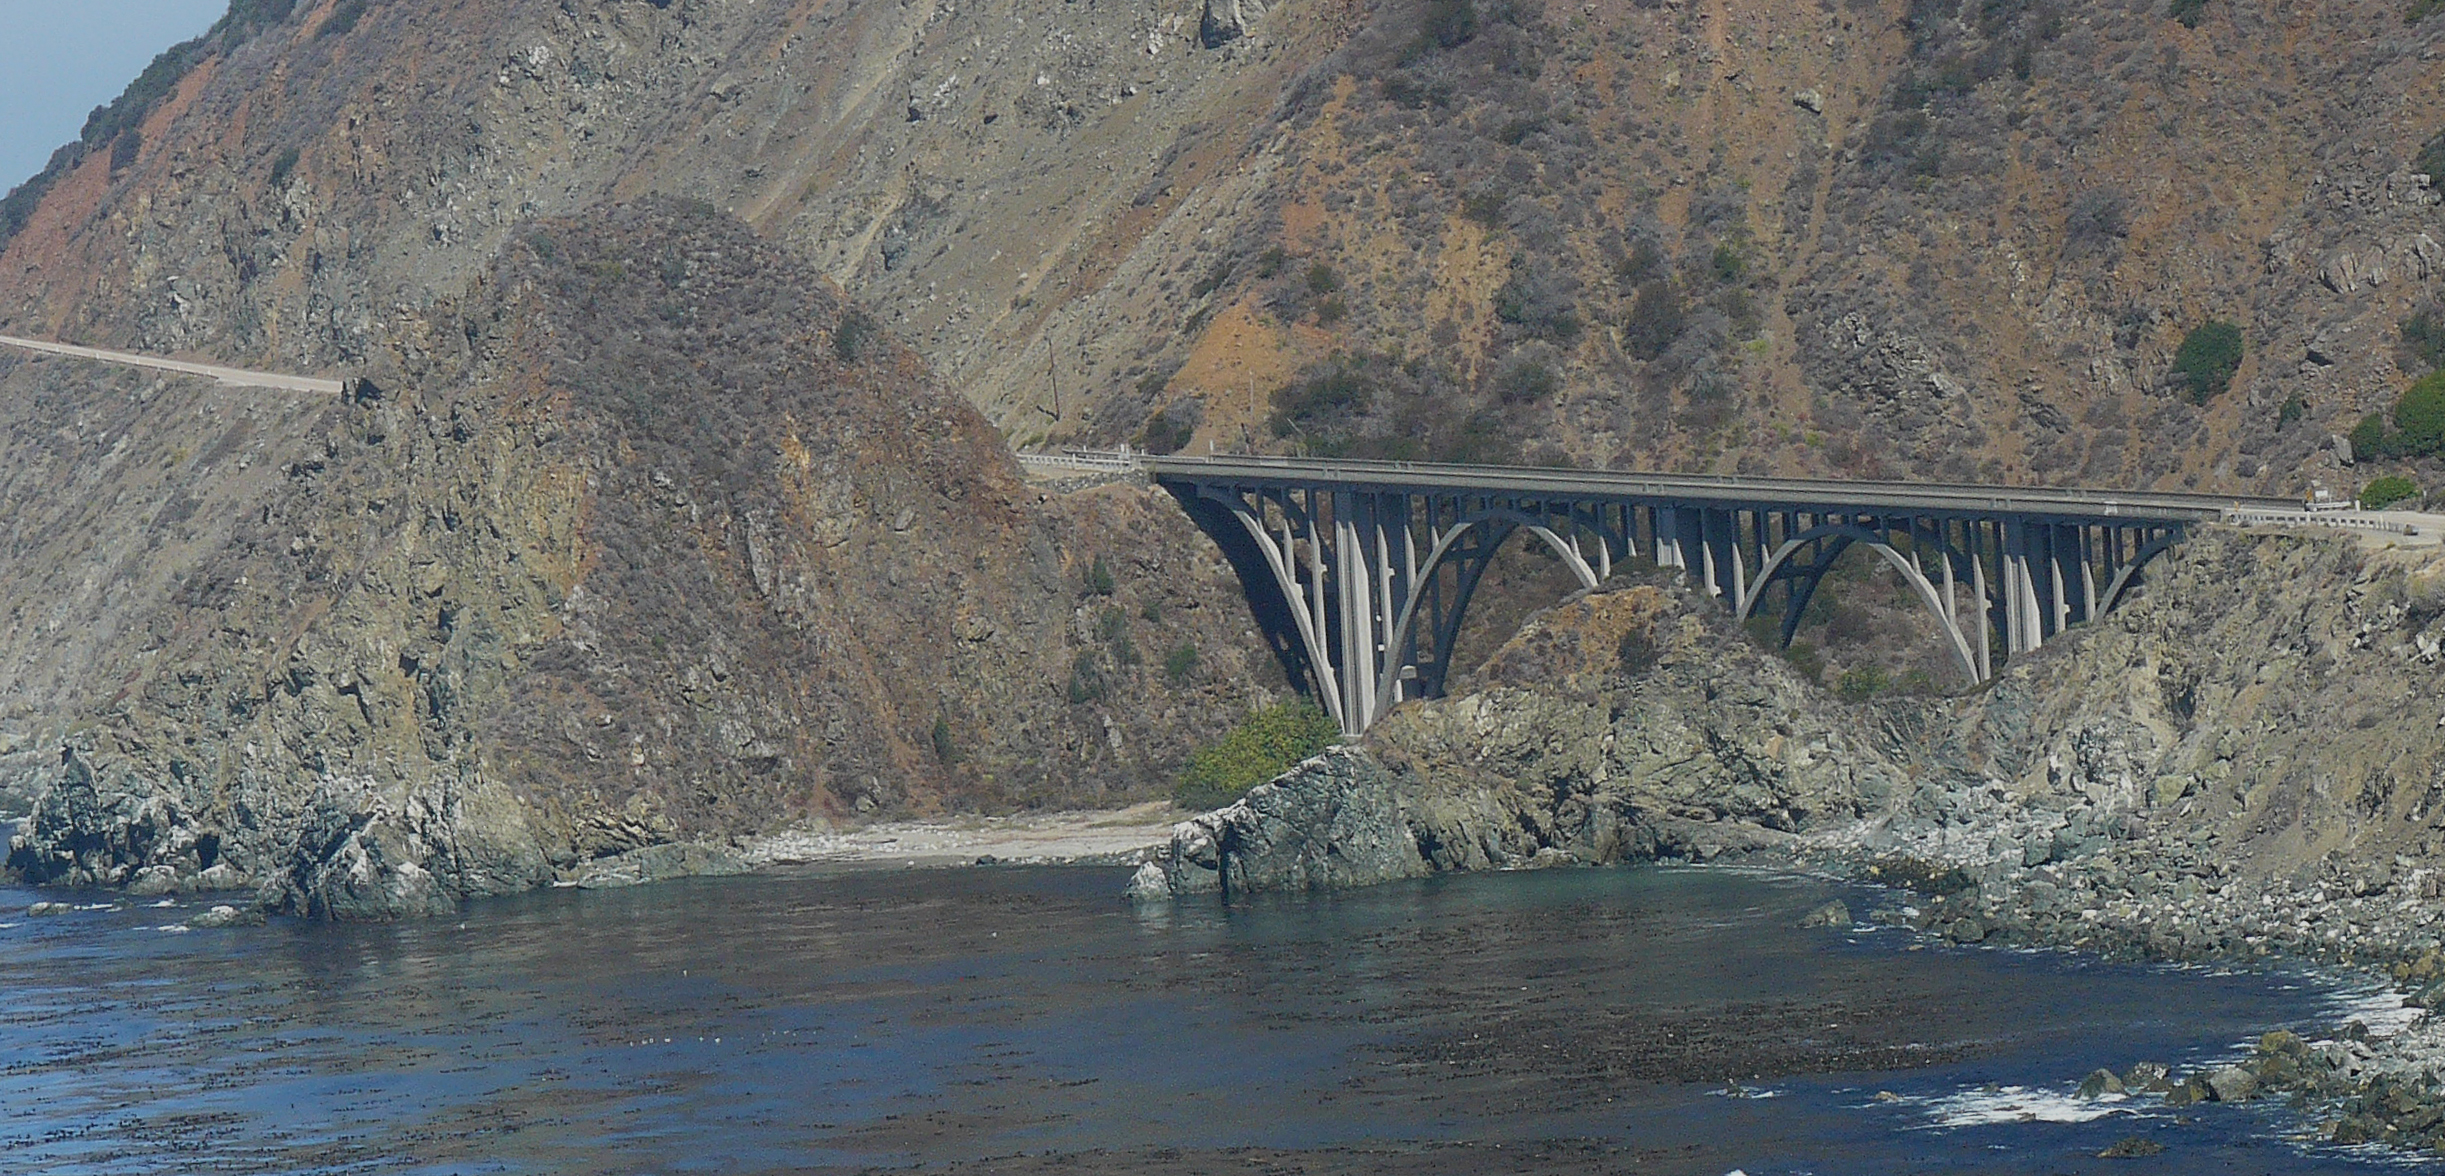
sea, bridge, river, reservoir, geology, infrastructure, joycecory, bigsurcalif, historicbridge, highwayonecalif, wadi, califhistory, scenichighway1, sceniccalifhighways, califhistoricbridges